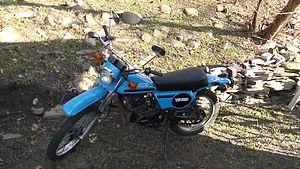
La 125 TS est un modèle de moto de type trail de la marque japonaise Suzuki.